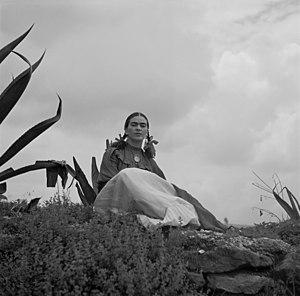
Toni Frissell, ou Antoinette Frissell Bacon, née le 10 mars 1907 à New York et morte le 17 avril 1988 à Long Island, est une photographe américaine connue pour ses photographies de mode et de la Seconde Guerre mondiale, ainsi que pour ses portraits photographiques de célébrités américaines et européennes, d'enfants, et de femmes de toutes classes sociales.